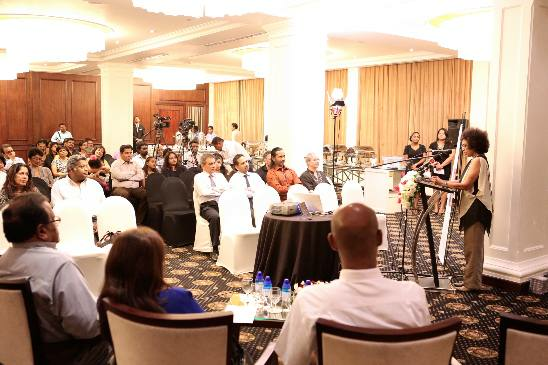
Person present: Yes